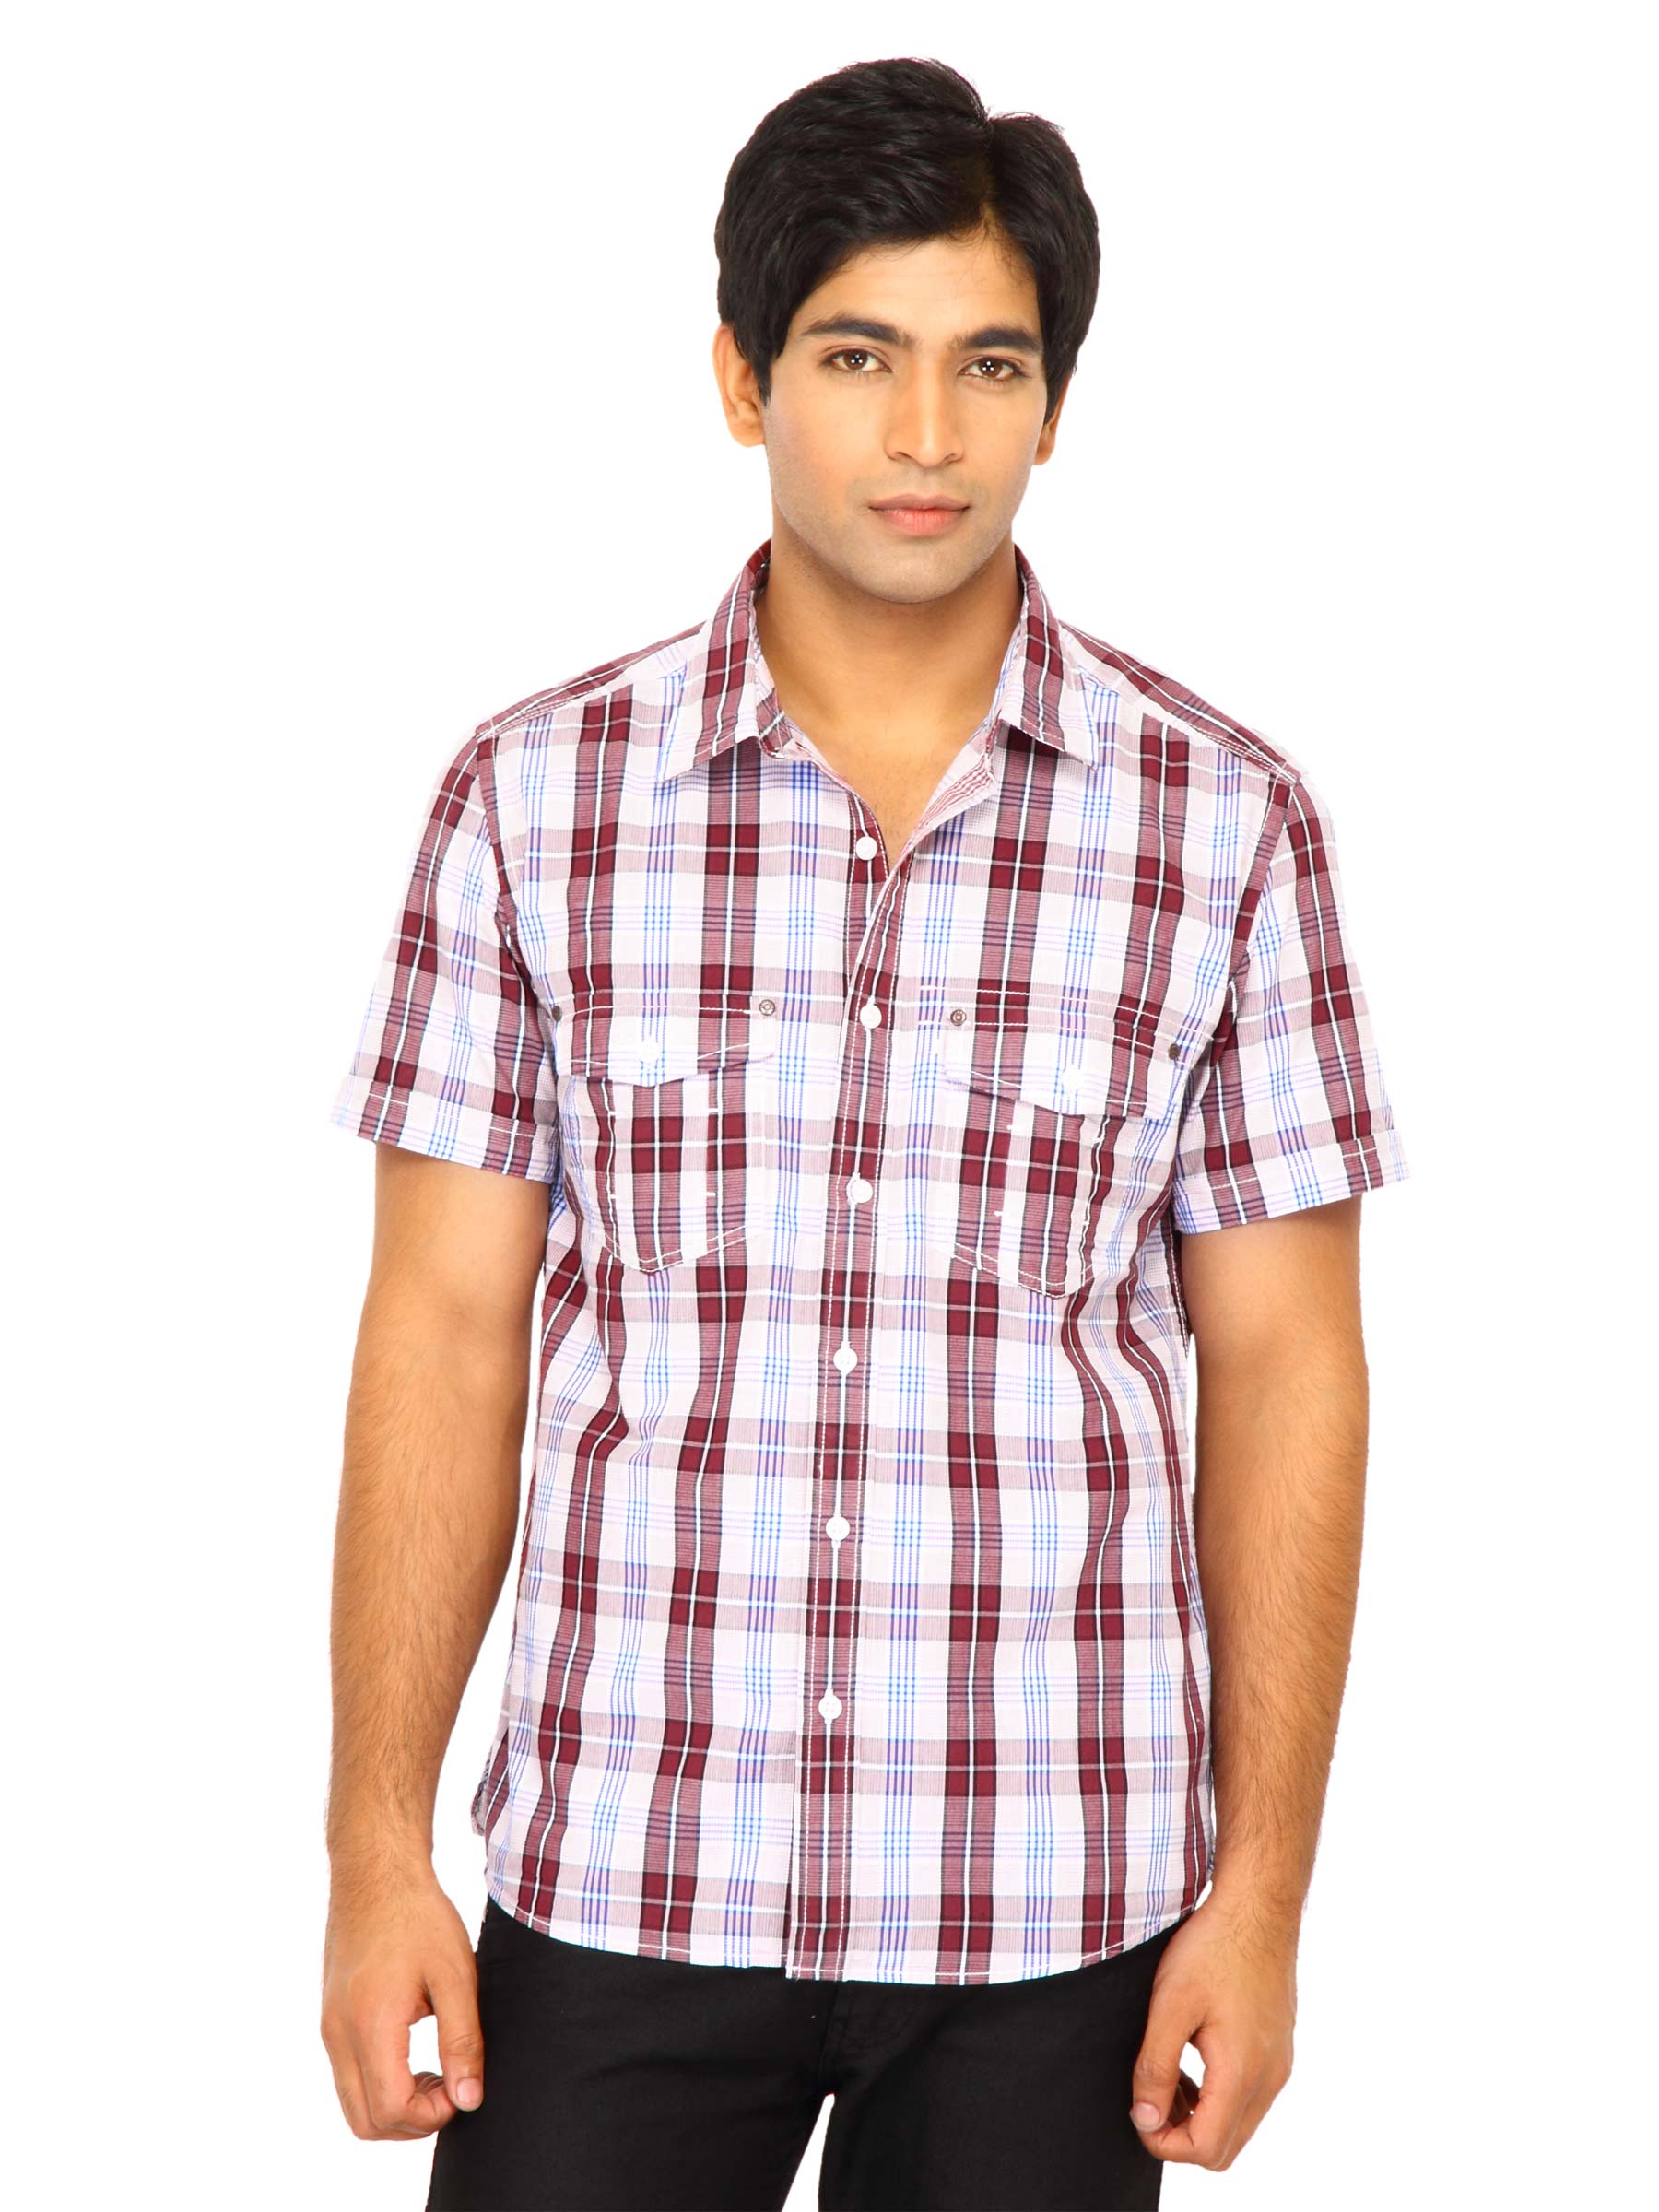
Scullers Men Check Red Shirt
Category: Apparel / Topwear / Shirts
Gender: Men
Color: Red
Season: Fall 2011
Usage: Casual